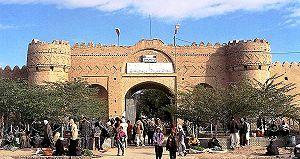
Les provinces d'Iran, au nombre de 31, sont gouvernées depuis une ville centrale, généralement la plus grande ville de la province. Le gouverneur d'une province est nommé par le ministre de l'Intérieur.
Le Sistan-et-Baloutchistan ou Sistan-Baloutchistan est une des 31 provinces d'Iran. Elle est située au sud-est du pays, à la frontière avec le Pakistan et l'Afghanistan. Sa capitale est Zahedan, et elle a une population de 2,1 millions d'habitants.